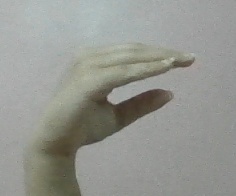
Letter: jeem